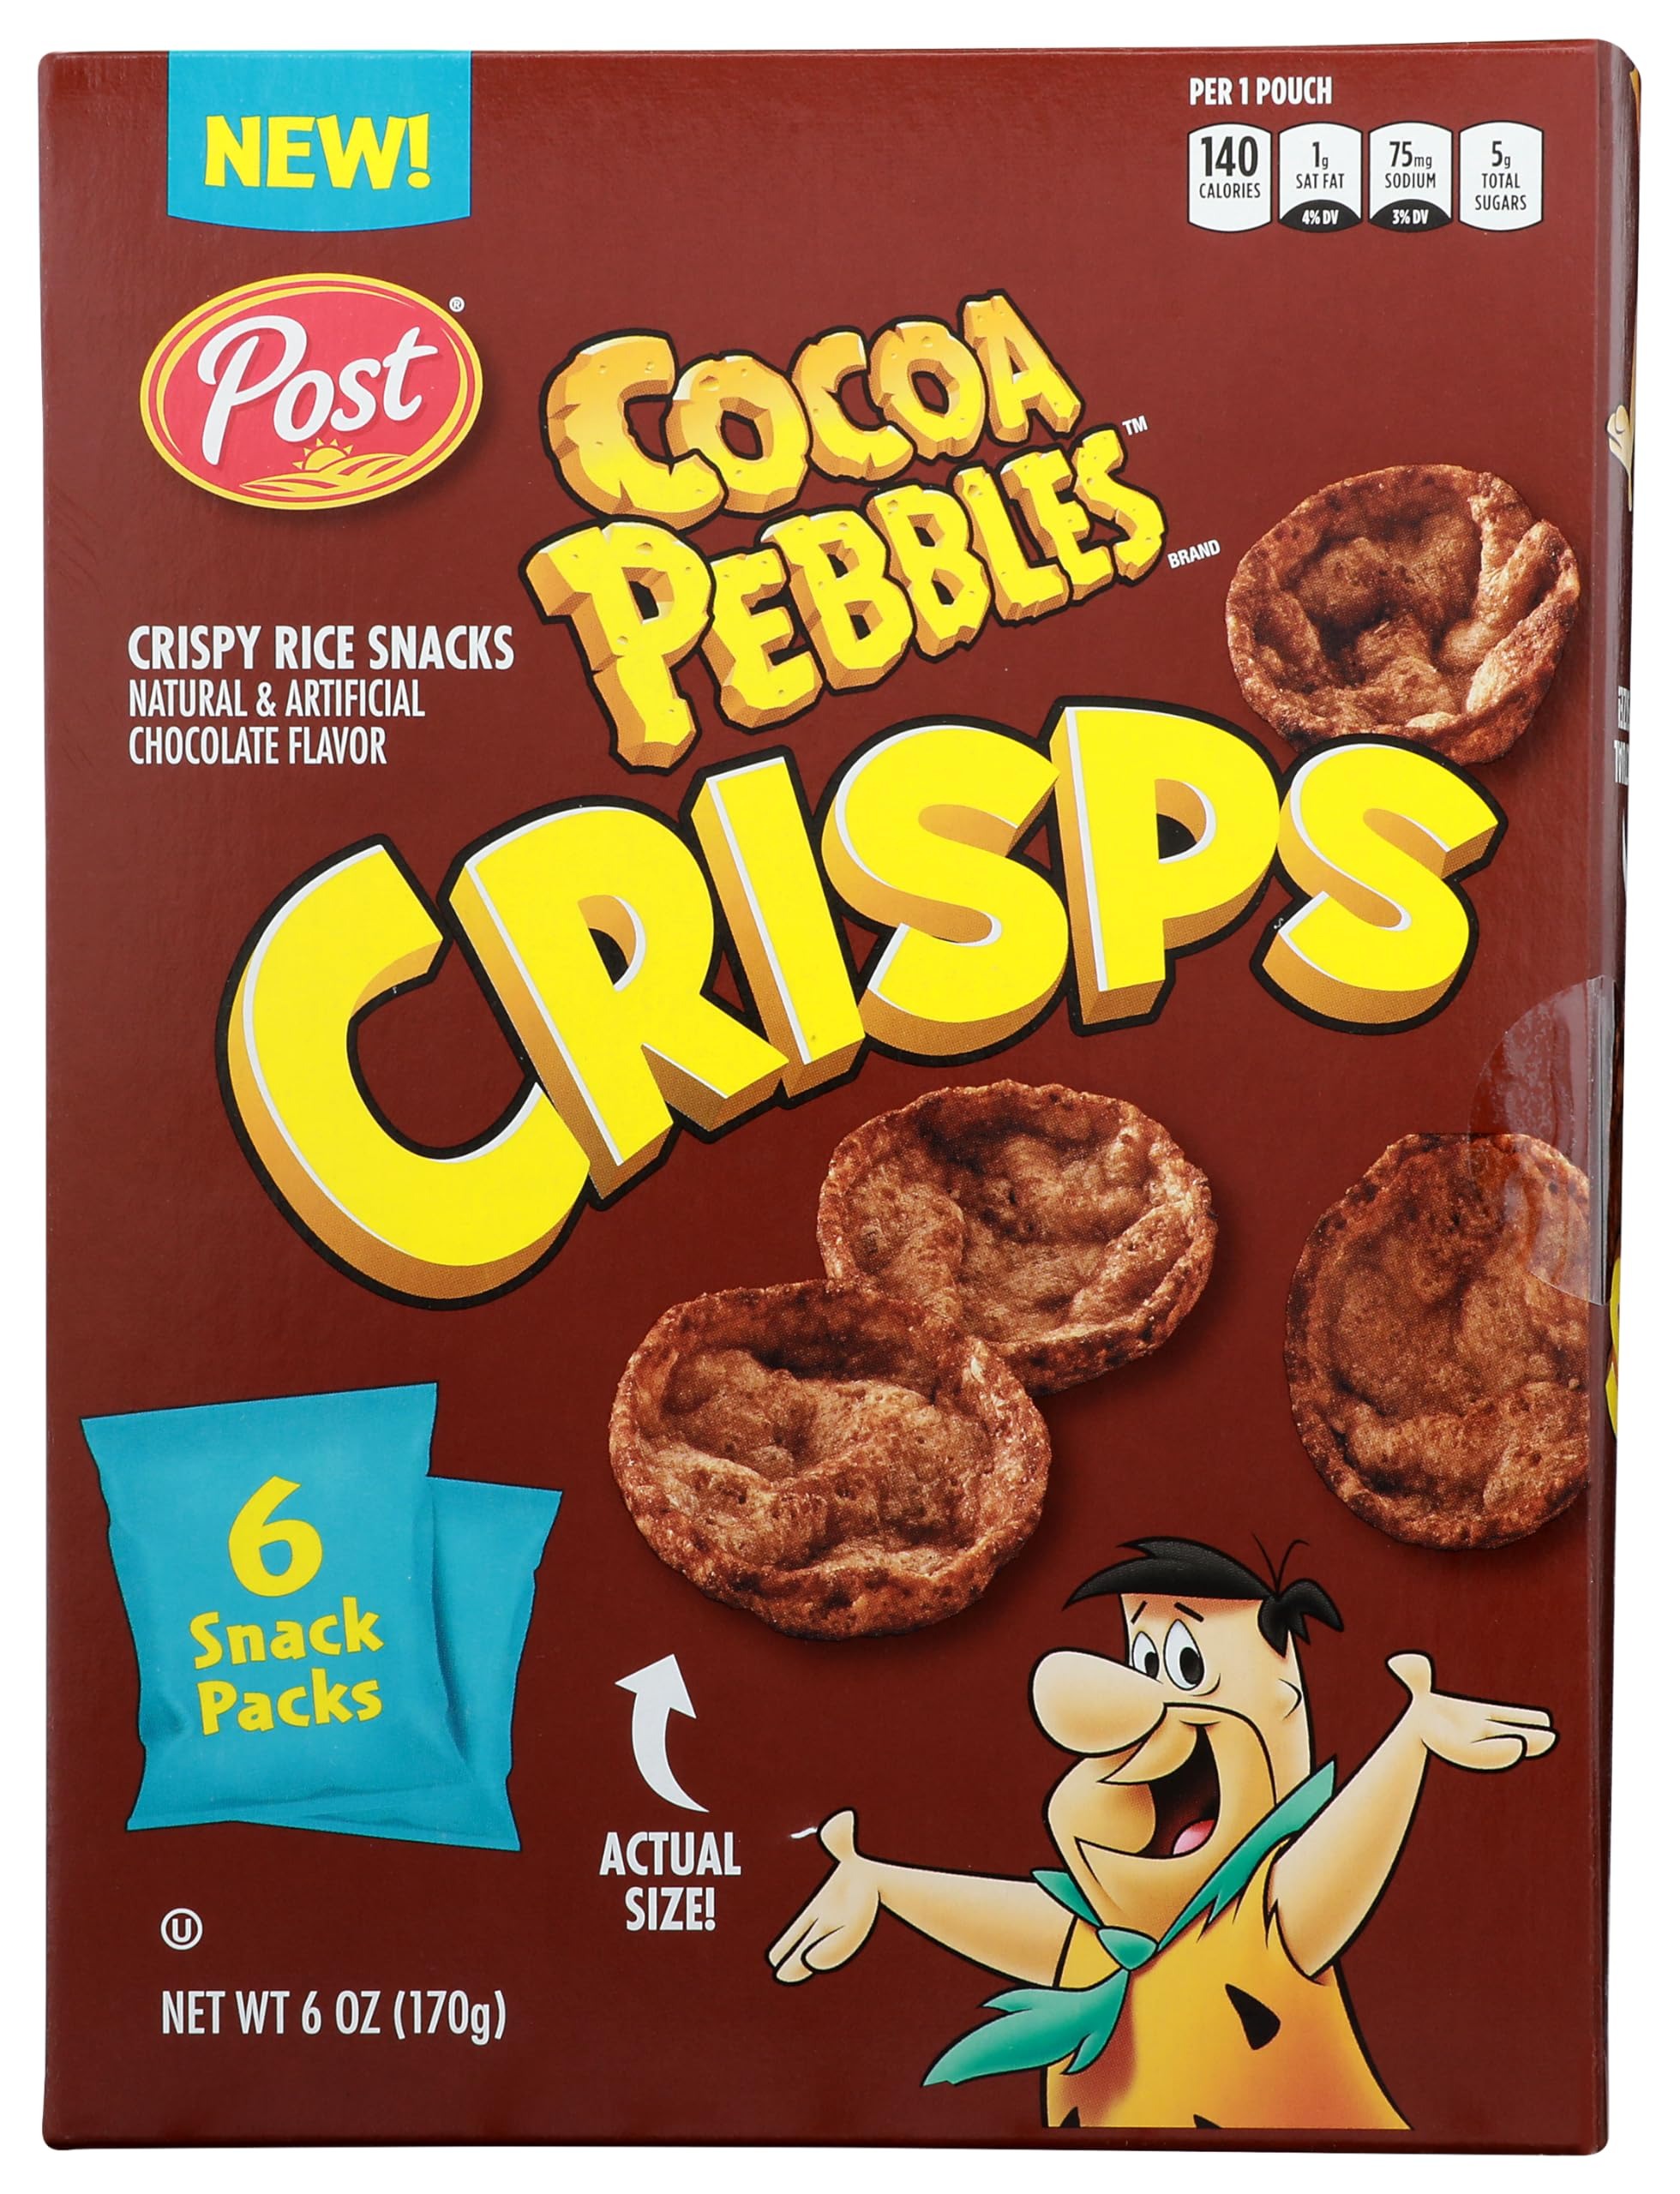
Item Name: Post Cocoa Pebbles Crisps 6 Pack
Bullet Point 1: Gluten Free
Bullet Point 2: Kosher
Product Description: Natural & artificial chocolate flavor. Per 1 Pouch: 140 calories; 1 g saturated fat (4% DV); 75 mg sodium (3% DV); 5 g total sugars. Gluten free. New! Yabba dabba doo! All the flavor and fun of Pebbles cereal packed into a convenient and snackable treat. Perfect for on-the-go snacking anytime of day! pebblescereal.com. postconsumerbrands.com. Make sure to visit pebblescereal.com for lots of fun things to yabba dabba doo! Visit us at: postconsumerbrands.com or call weekdays: 1-800-431-POST (7678) please have package available. This paperboard carton is 100% recyclable. Please follow your municipality's instructions for recycling.
Value: 6.0
Unit: Ounce

Price: 6.49